Question: Please indicate a possible affordance area of baseball bat that can be used for hitting
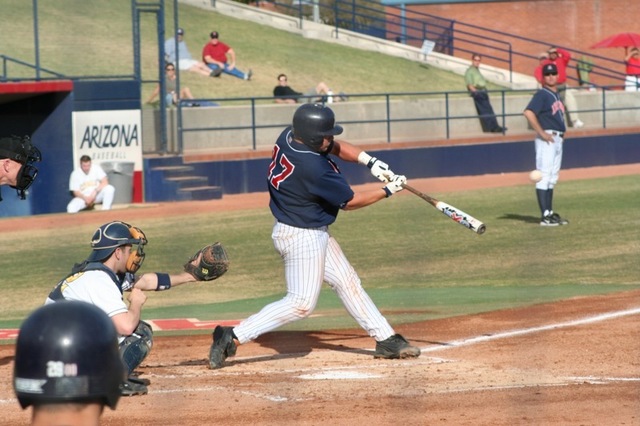
Answer: [433.381, 206.289, 484.228, 238.154]